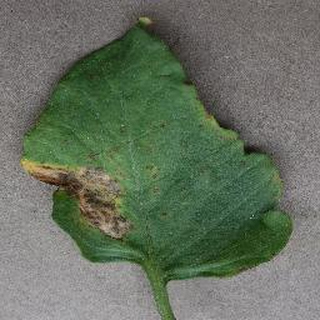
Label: tomato_bacterial_spot